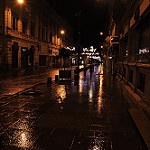
Scene: Outdoor